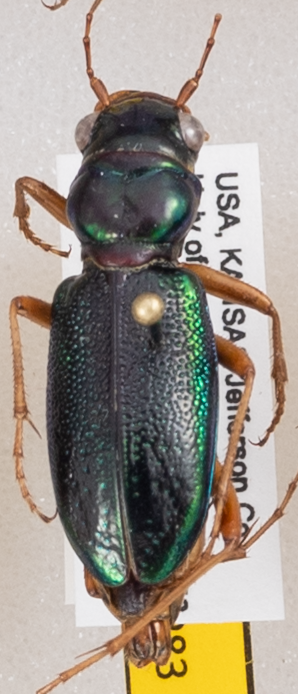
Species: Tetracha virginica
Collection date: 2020-08-18
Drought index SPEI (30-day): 0.646
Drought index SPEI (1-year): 0.612
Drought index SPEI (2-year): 2.09